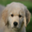
Label: dog